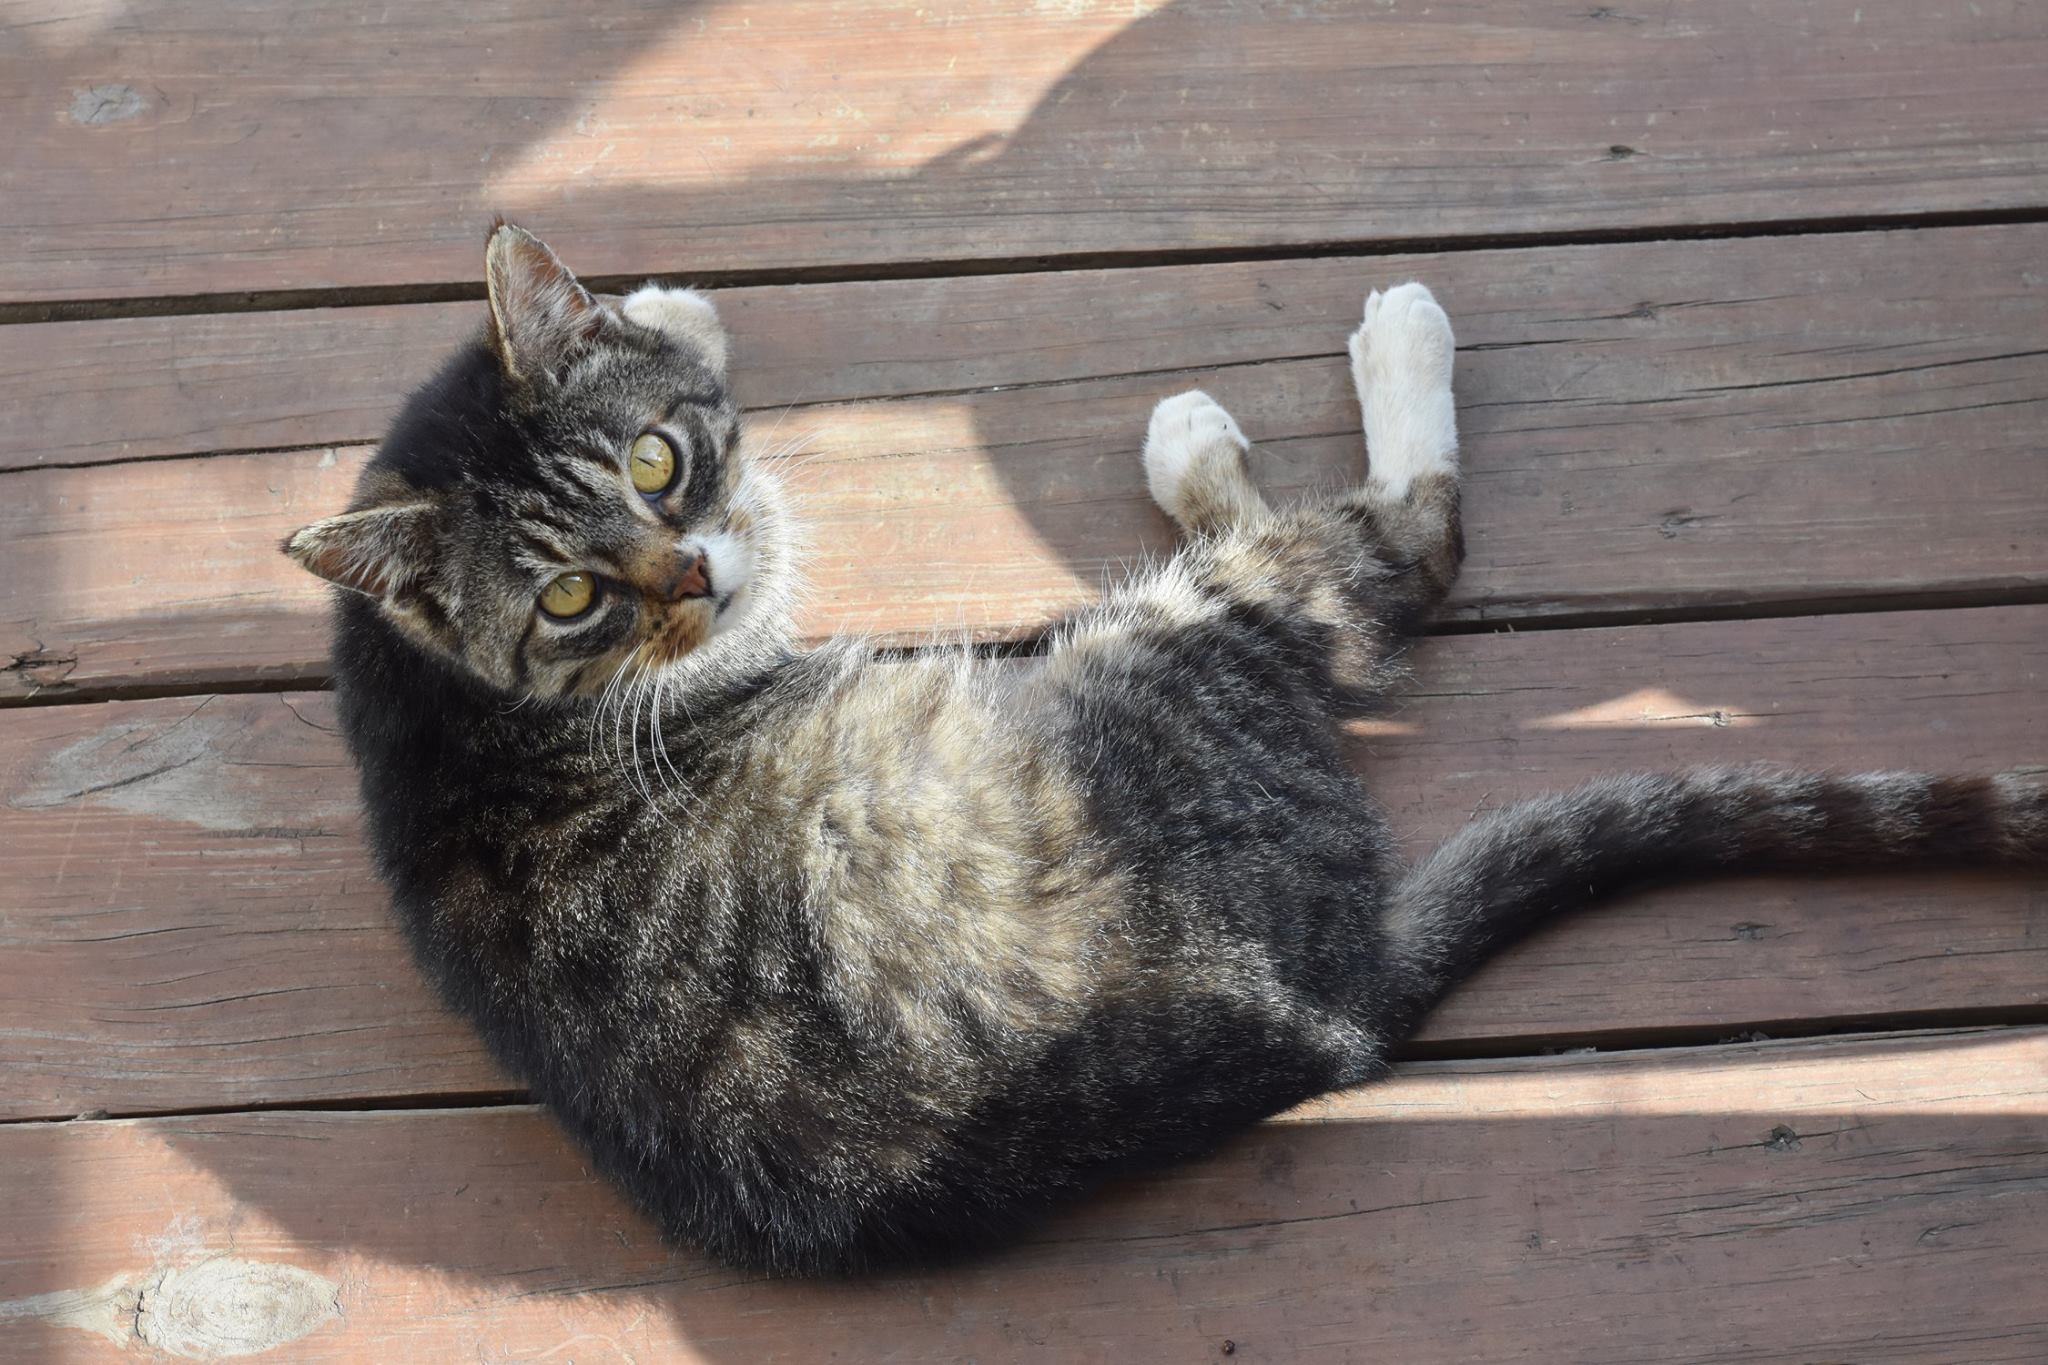
animal, cute, pet, fur, portrait, young, fluffy, kitten, cat, feline, mammal, friendship, whisker, playful, curiosity, fun, kitty, paw, tail, furry, vertebrate, domestic, adorable, cute cat, cute animals, small to medium sized cats, cat like mammal